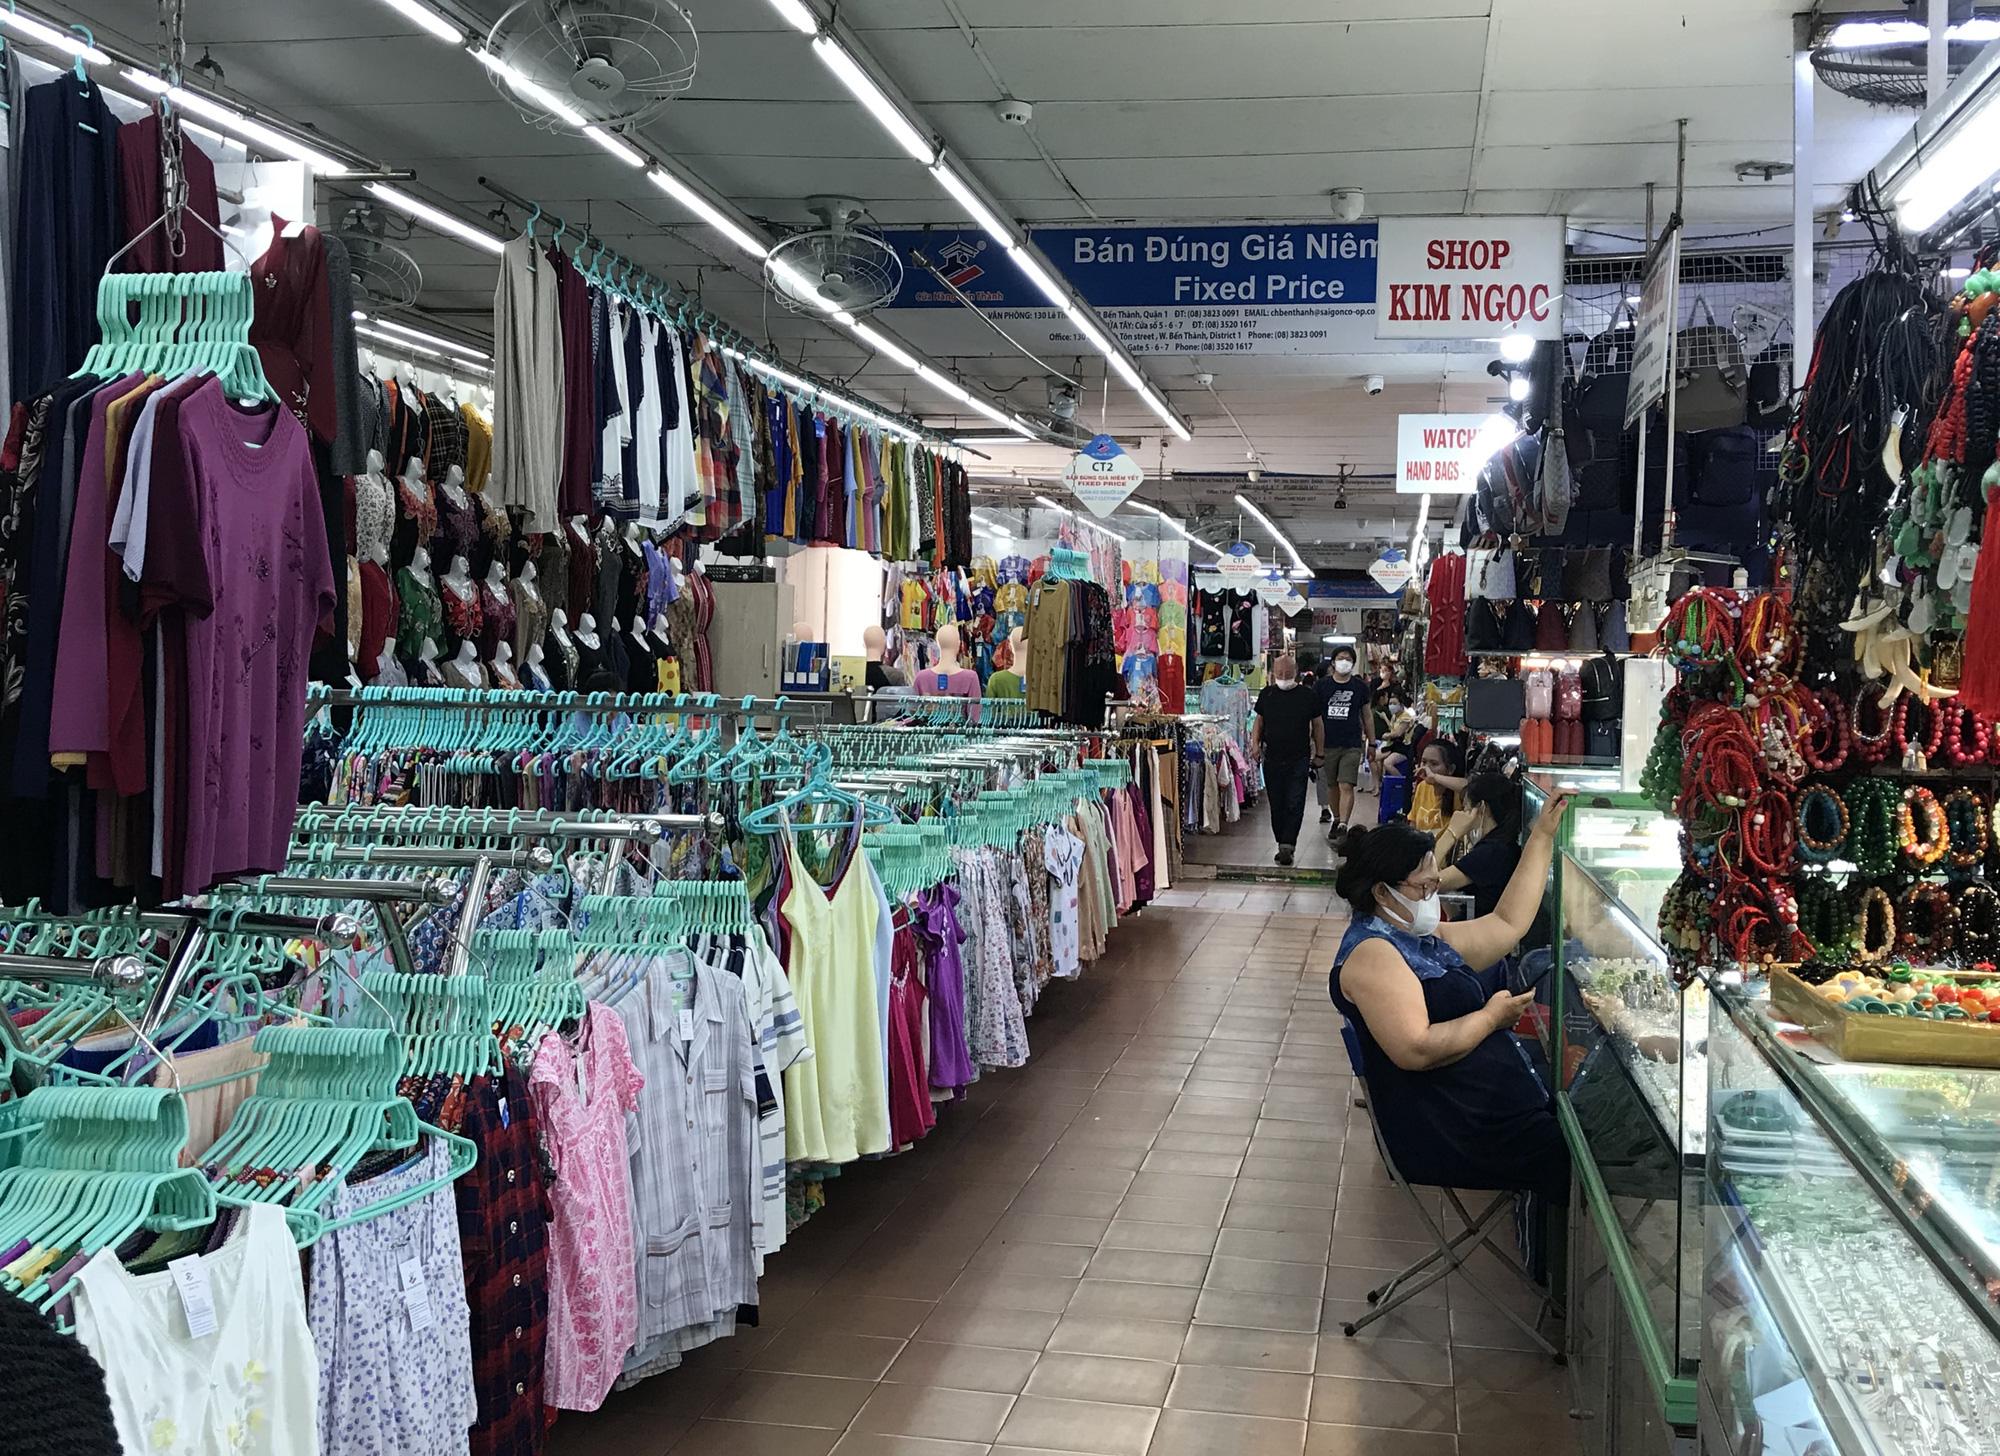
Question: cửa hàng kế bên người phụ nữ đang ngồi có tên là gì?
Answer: cửa hàng có tên là kim ngọc